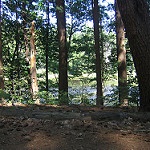
Scene: Outdoor